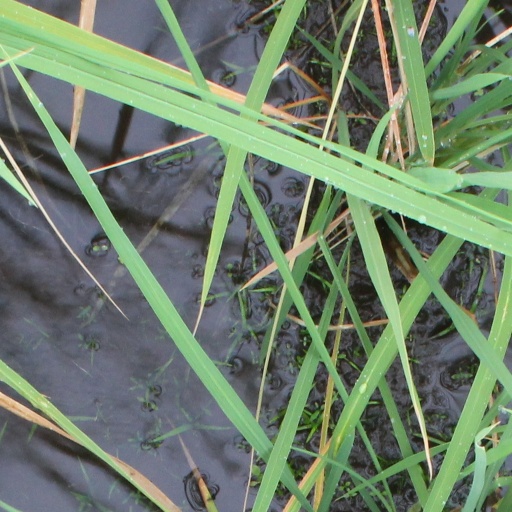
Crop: rice